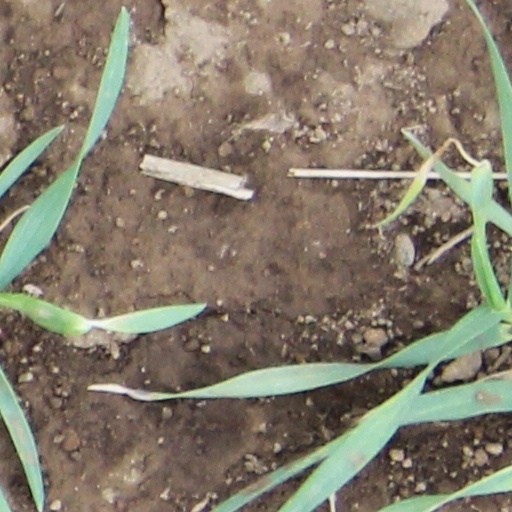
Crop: wheat